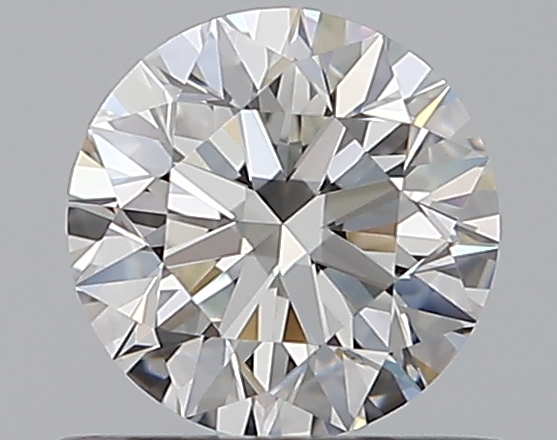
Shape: round
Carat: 0.55
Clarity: VVS2
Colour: F
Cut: EX
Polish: EX
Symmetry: EX
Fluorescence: N
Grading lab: GIA
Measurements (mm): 5.2 x 5.23 x 3.27